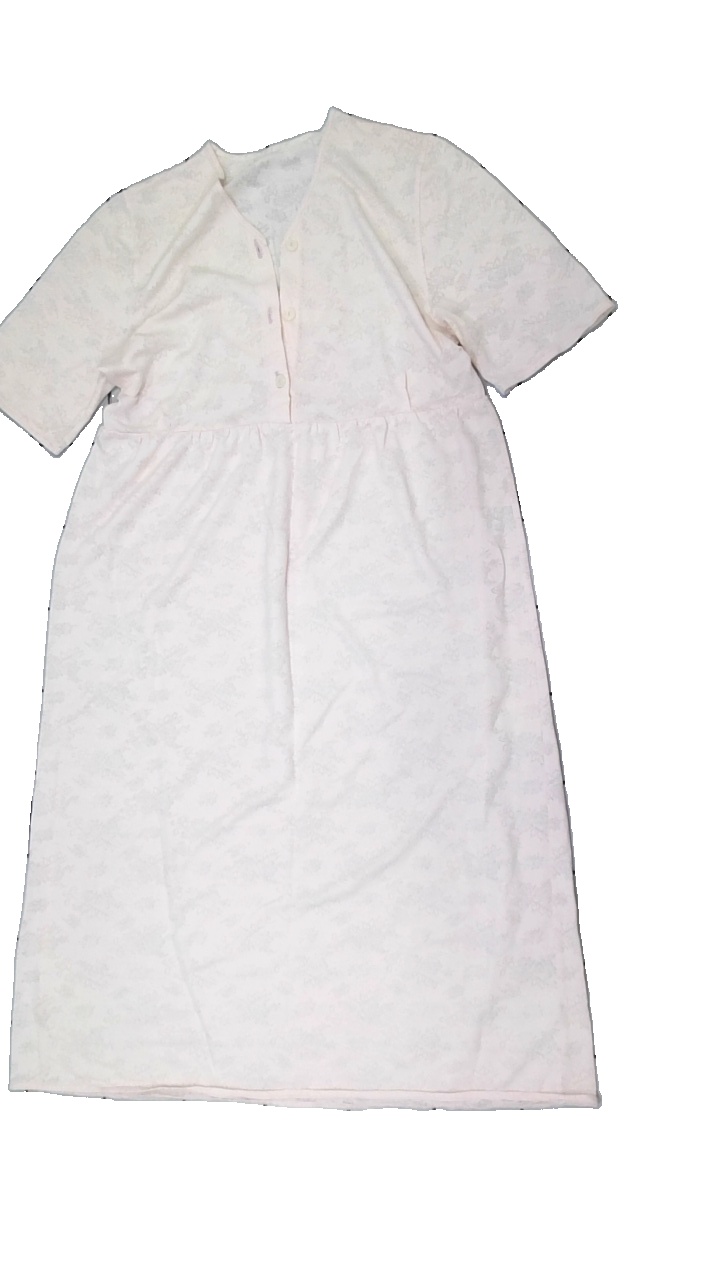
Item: Dress (Ladies)
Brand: Missing
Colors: Pink
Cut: Loose
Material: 56% Polyester 44% Cotton
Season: All
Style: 90s
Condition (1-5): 4
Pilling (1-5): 5
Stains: Minor
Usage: Reuse
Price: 100-150